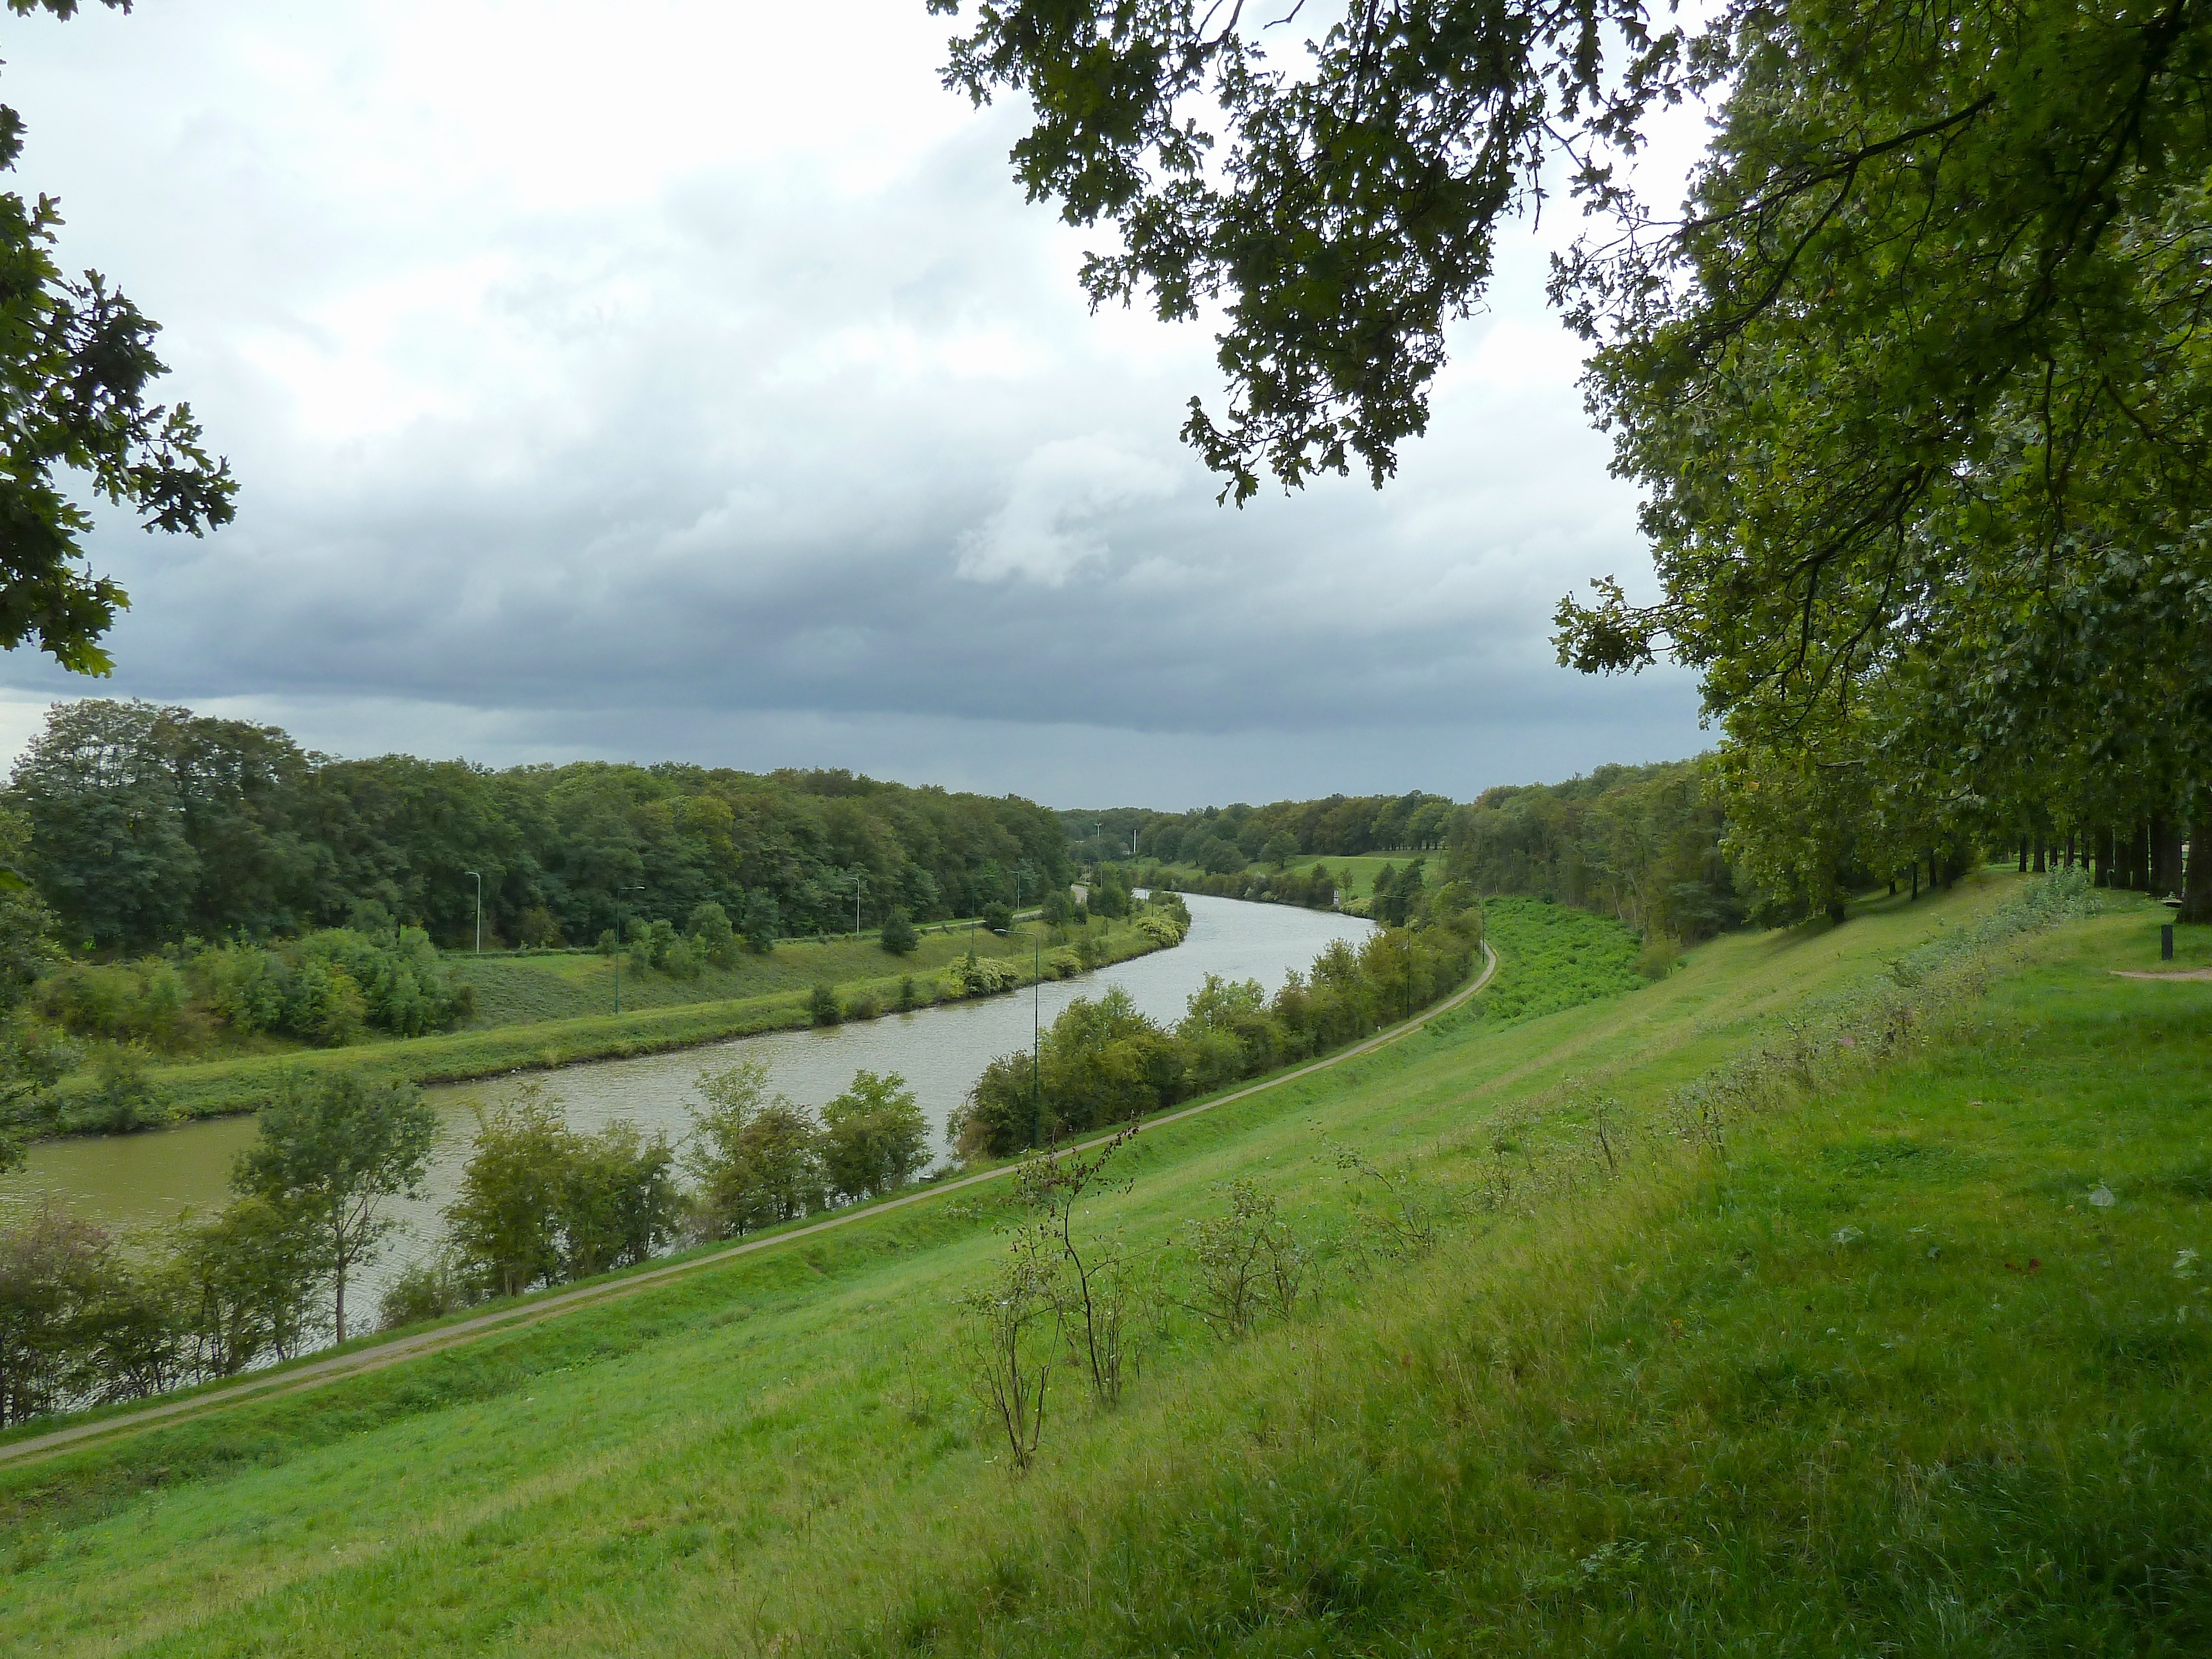
landscape, tree, water, nature, forest, grass, sky, meadow, countryside, hill, lake, river, country, summer, pond, spring, scenic, pasture, reservoir, waterway, plants, trees, woods, outside, netherlands, clouds, wetland, habitat, ecosystem, rural area, woody plant